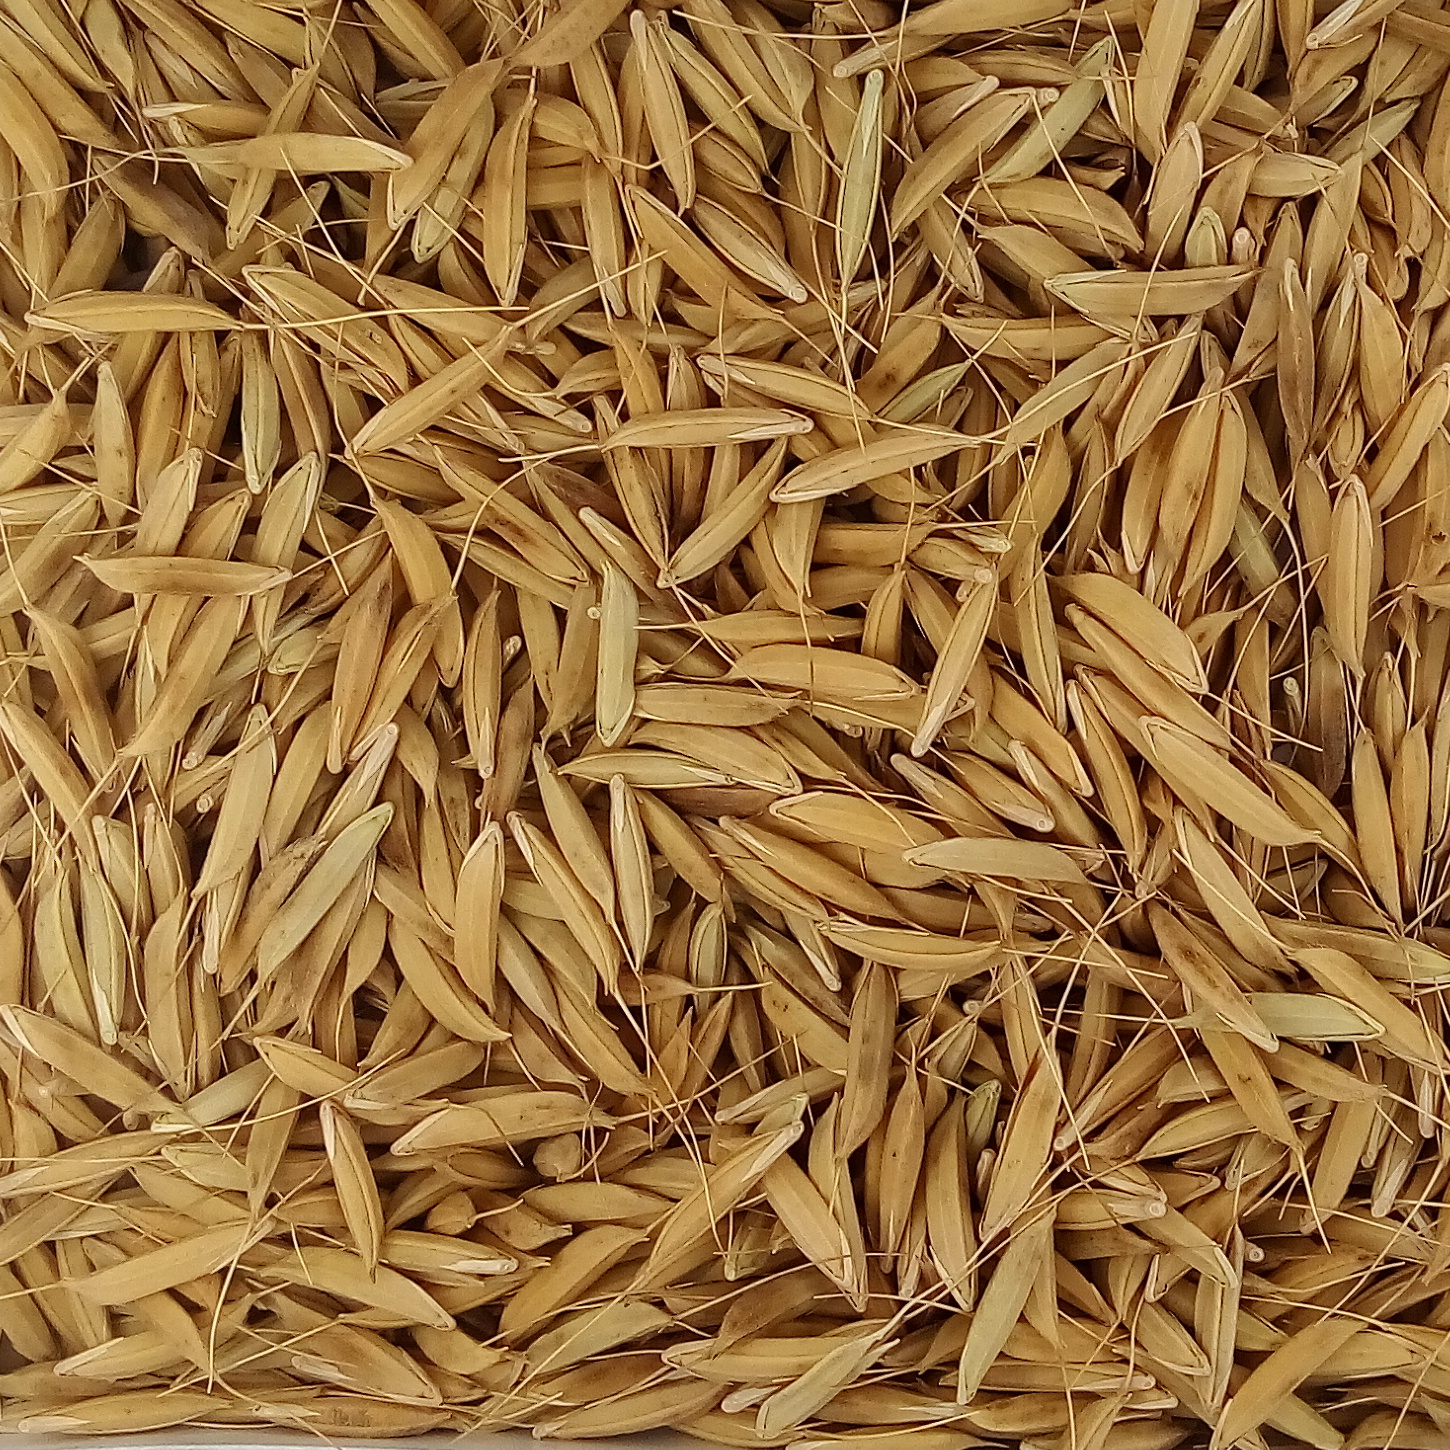
Rice seed variety: CSR_30